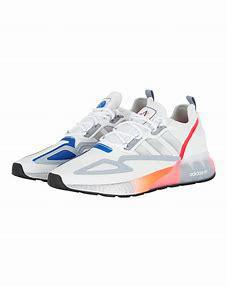
Brand: Adidas
Model: ZX 2K